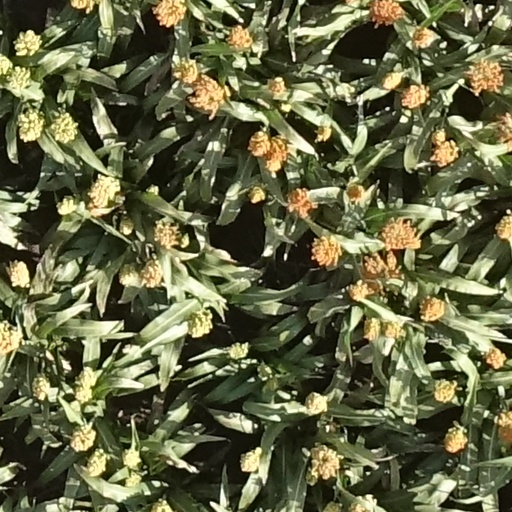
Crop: sorghum